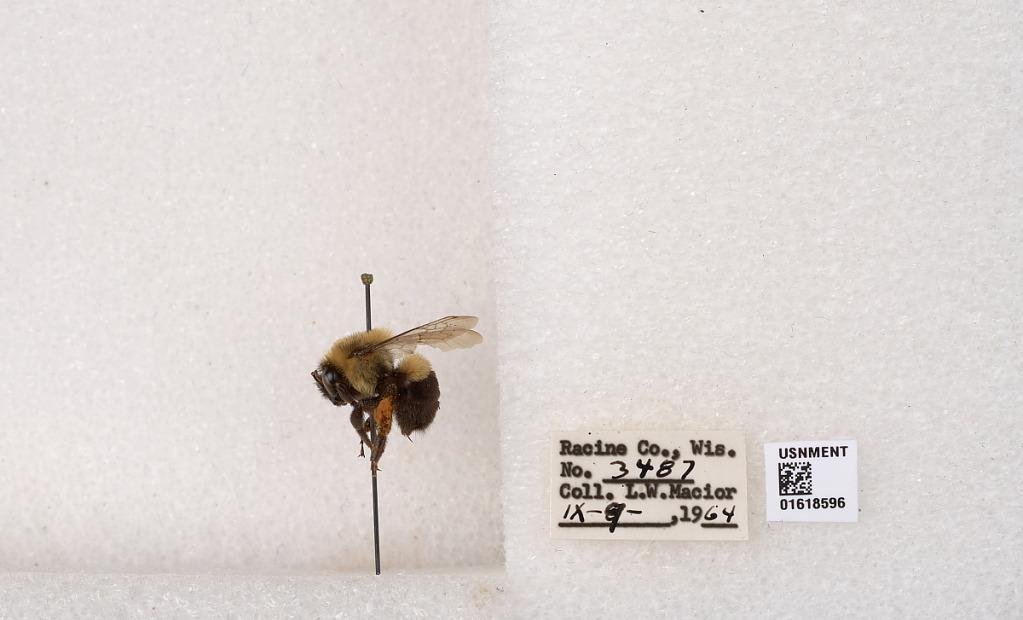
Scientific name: Bombus impatiens Cresson
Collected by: L. Macior
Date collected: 1964-9-9
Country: United States
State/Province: Wisconsin
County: Racine
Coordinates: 42.7299, -87.8123